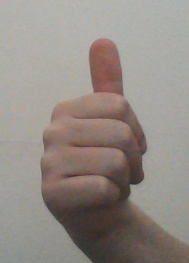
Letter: aleff